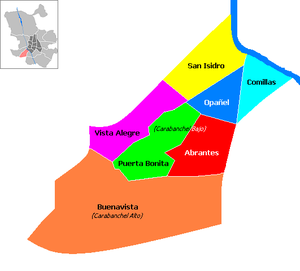
Quartiers qui forment l'arrondissement de Carabanchel à Madrid (Espagne)